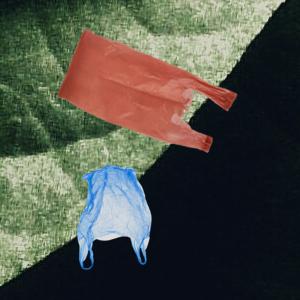
Label: plasticbags